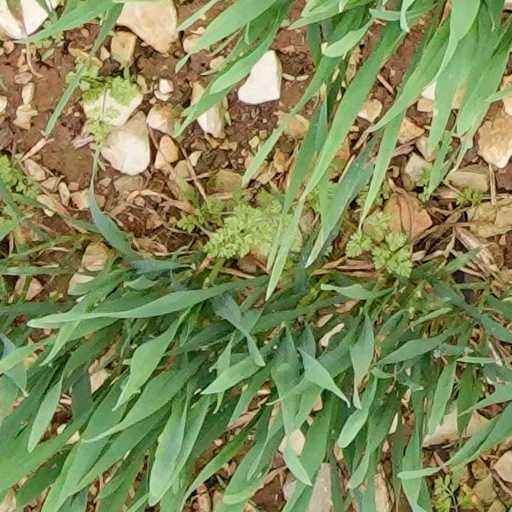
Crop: wheat